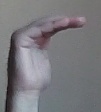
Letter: haa